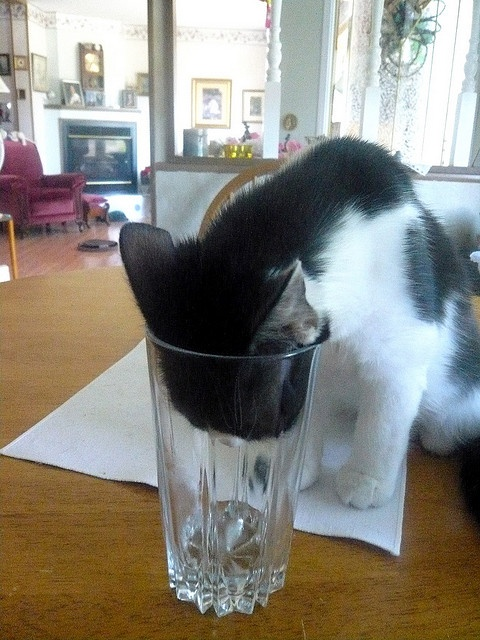
A black and white cat drinking water from a glass.
A cat sitting on a table with it's head in a glass.
A black and white cat sticks its' head in a glass.
a black and white cat is drinking out of a glass cup
A small kitten is trying to drink water by sticking it's face in a glass.